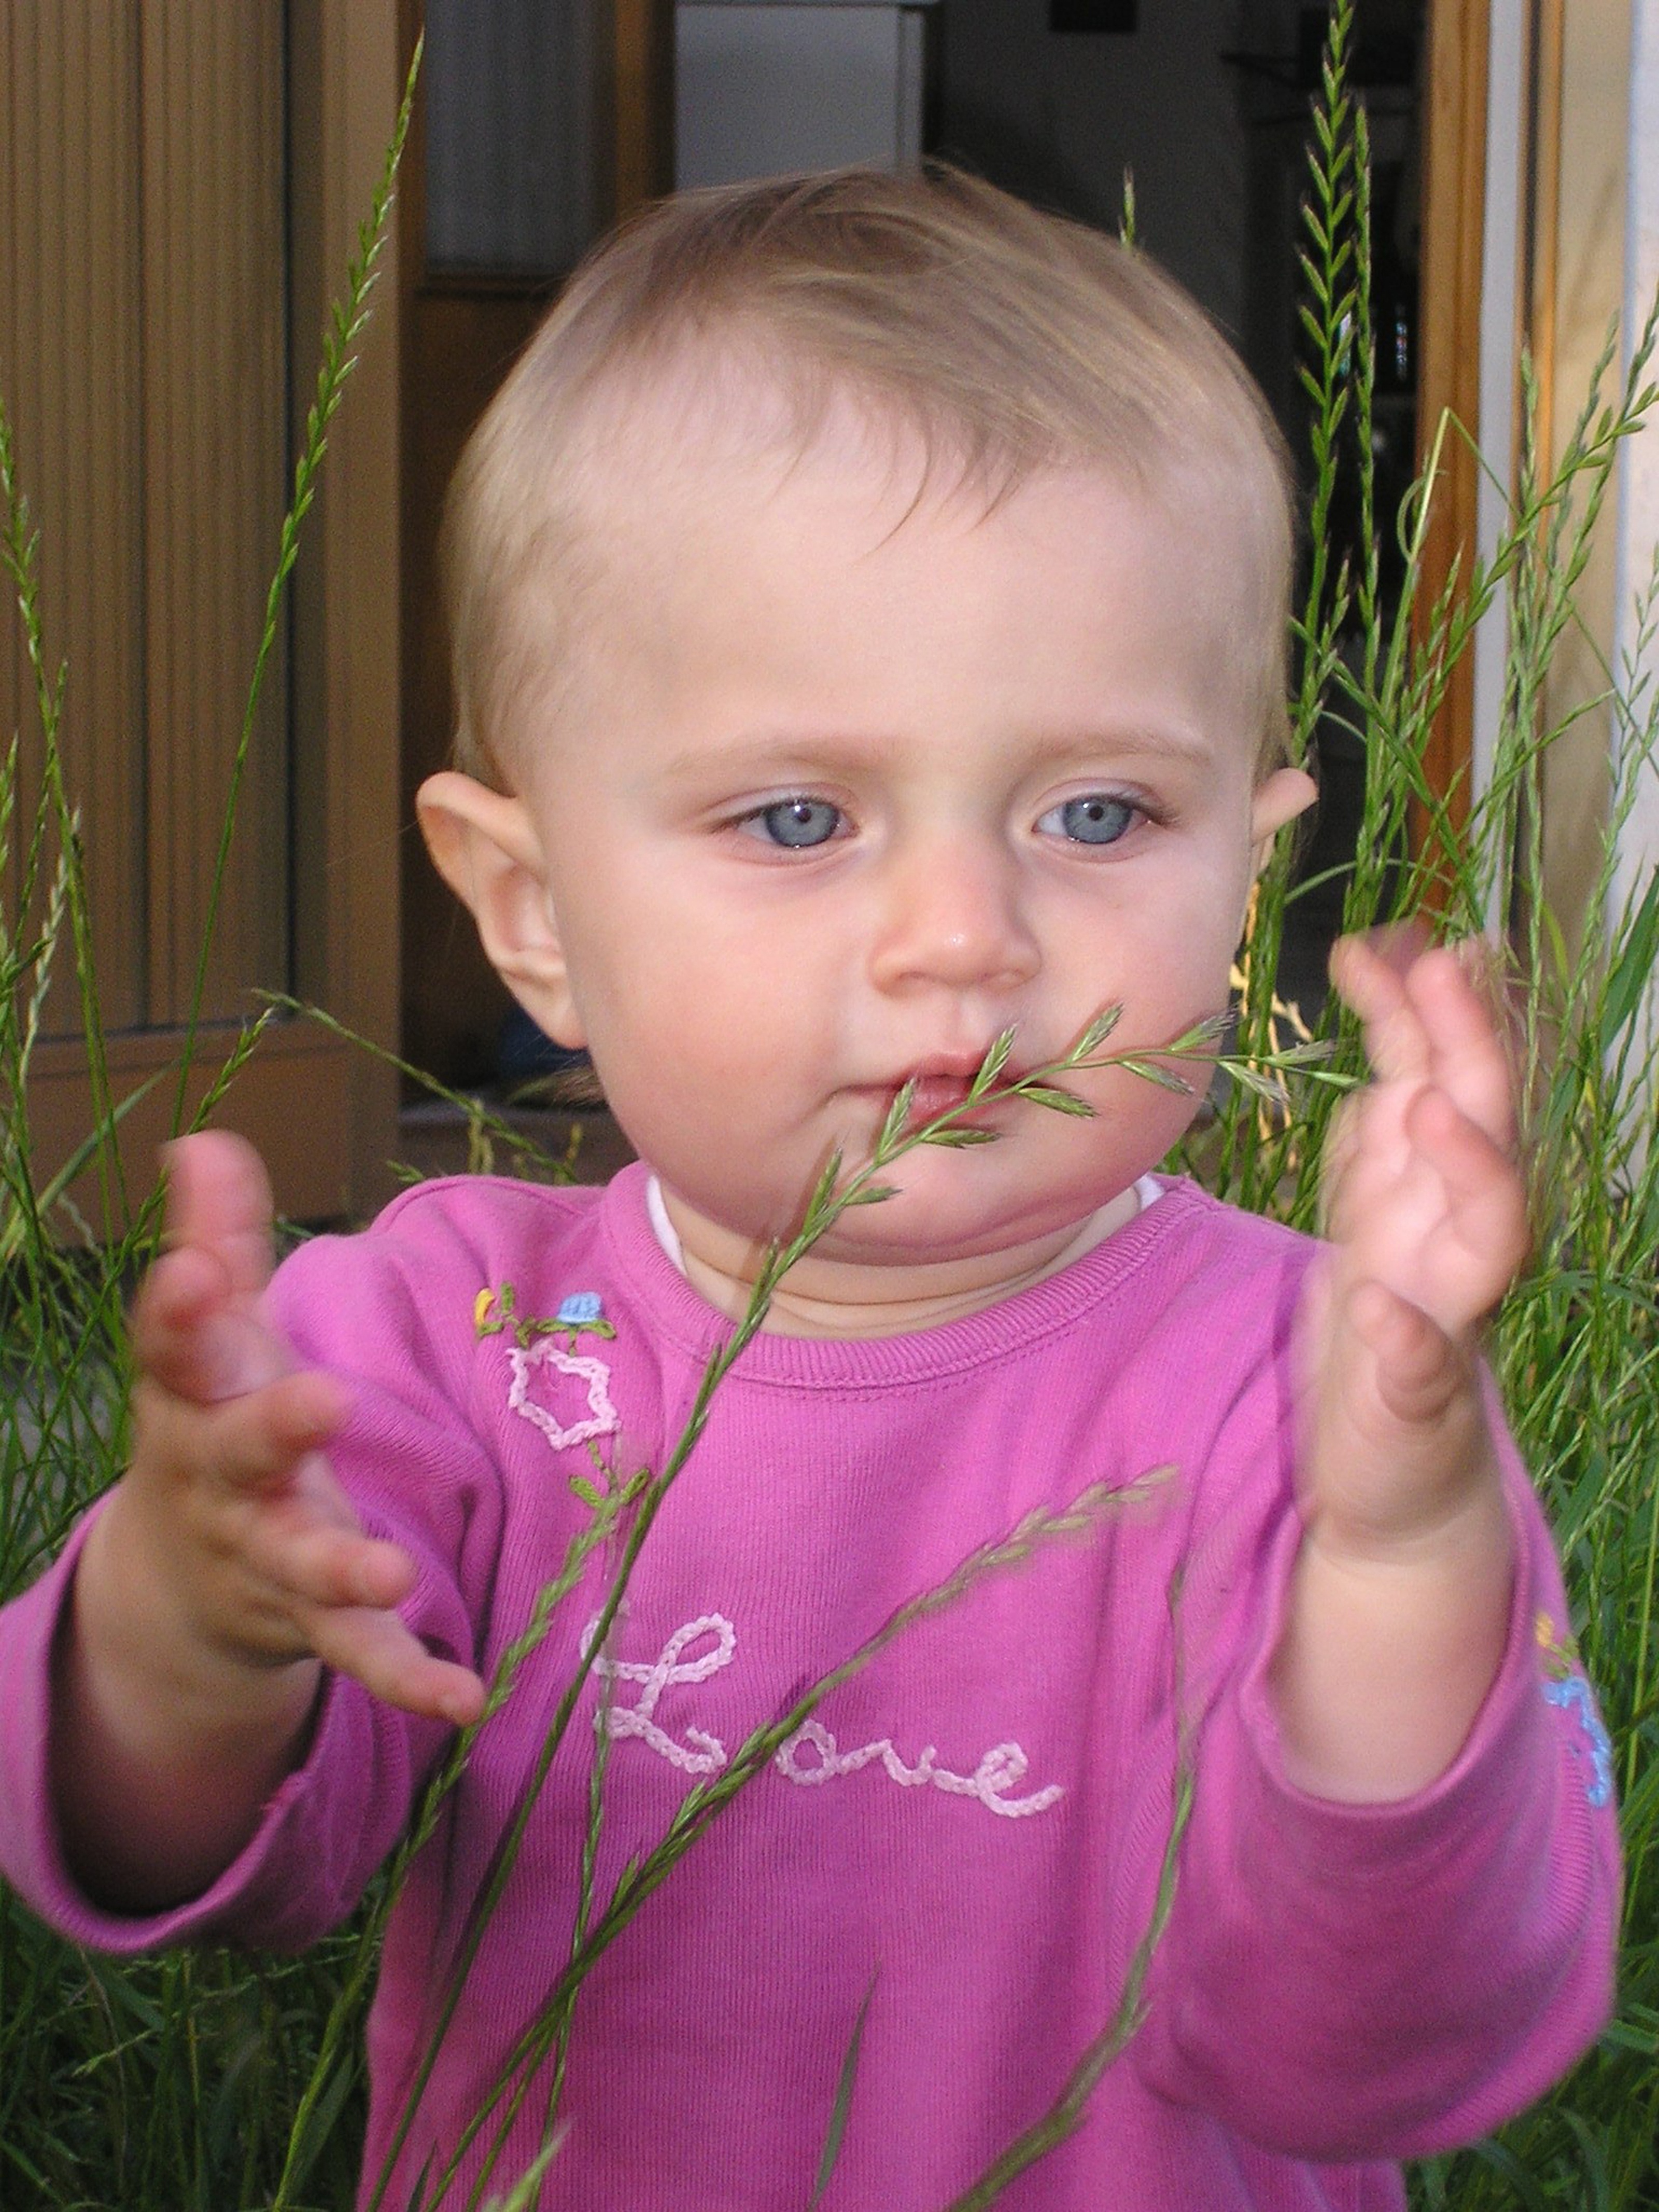
nature, person, play, flower, spring, green, child, facial expression, smile, face, infant, toddler, eye, skin, organ, little girl